Eugenia L. Mobley

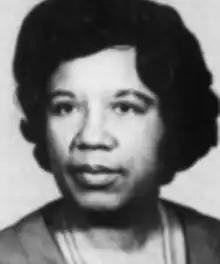
Eugenia Mobley, from a 1977 publication

Eugenia Lathy Mobley McGinnis (1922 – May 2, 2011) was an American dentist. She was dean of the dental school and vice-president at Meharry Medical College in Nashville, Tennessee.